King of the Monsters 2

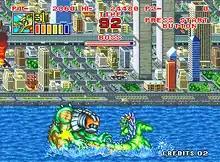
Gameplay screenshot

Players choose one of 3 monsters for battle, and two players can join forces to fight the monsters together. Unlike the previous game this game features side scrolling levels in areas around the world which ends in a boss battle. During the boss battle the same kind of button mashing that was featured in the first game to win grapples returns.